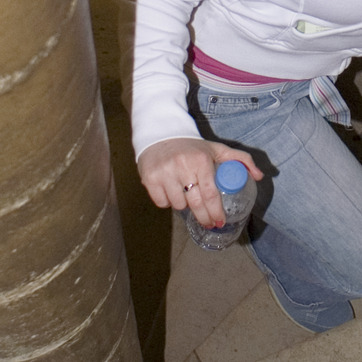
Material: skin